Scottish Greens

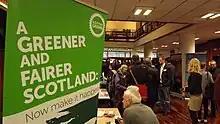
Conference is the "supreme decision making body" of the party, in line with the party's commitment to radical democracy.

On 3 August 2023, Robin Harper, the party's first MSP resigned, claiming the party had 'lost the plot'. Harper announced he would vote Labour in the 2024 UK general election. Nonetheless, the party also enjoyed an unprecedented level of support.